One Direction

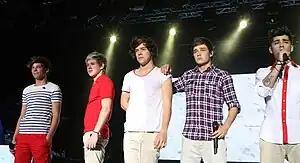
One Direction in 2012From left to right: Louis Tomlinson, Niall Horan, Harry Styles, Liam Payne, and Zayn Malik

One Direction, often shortened to 1D, were an English–Irish pop boy band formed in London in 2010. The group consisted of Niall Horan, Zayn Malik (until his departure in 2015), Liam Payne, Harry Styles, and Louis Tomlinson. The group sold over 70 million records worldwide, making them one of the best-selling boy bands of all time, before going on an indefinite hiatus in 2016.